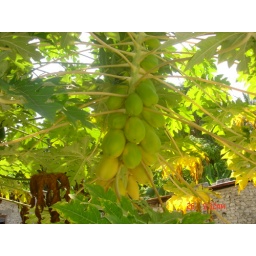
An overloaded papaya tree in Kinbidhoo island of Maldives. Papaya is a nutrious tasty fruit grown in Maldive islands.